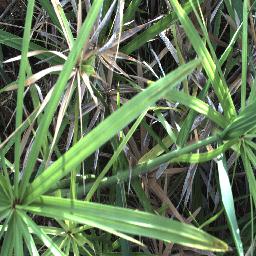
Label: negative